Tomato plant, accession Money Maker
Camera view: horizontal (90 deg, fisheye); turntable rotation: 90 degrees
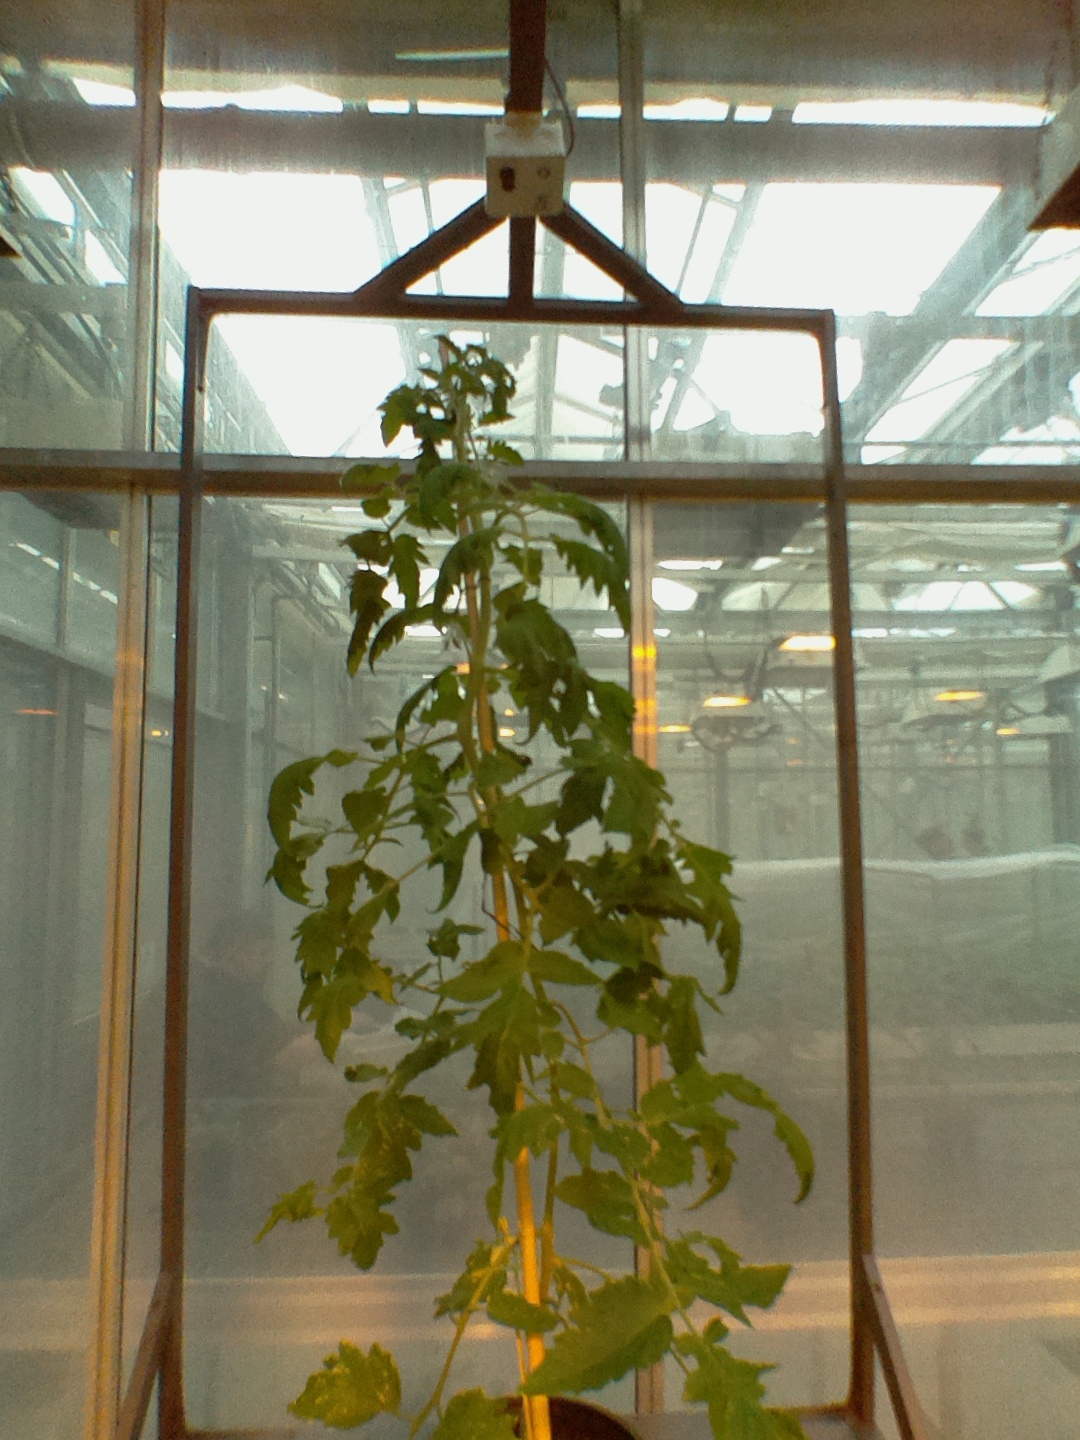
BBCH growth stage 54: 4 inflorescences visible